Kofi Kingston

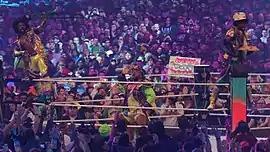
The New Day at WrestleMania 34 in April 2018

At the Royal Rumble on January 28, 2018, Kingston entered the match as the 16th entrant, but was eliminated by Andrade "Cien" Almas. At Fastlane, The New Day faced The Usos for the Smackdown Tag Team Championships, but went to a no contest after interference from The Bludgeon Brothers. Two weeks later, it was confirmed that at WrestleMania 34, The New Day would face The Usos and The Bludgeon Brothers in a Triple Threat tag team match for the Smackdown Tag Team Championships. The New Day failed to capture the titles at the WrestleMania, which were won by The Bludgeon Brothers. On the April 11 episode of "SmackDown Live", The New Day were defeated by The Usos in a match to determine which team would challenge The Bludgeon Brothers at the Greatest Royal Rumble event. The New Day competed in a tag team tournament, defeating Sanity in the first round, while The Bar (Cesaro and Sheamus) defeated The Usos. The New Day then defeated The Bar the following week on "SmackDown Live" to earn the right to face The Bludgeon Brothers at SummerSlam, where they won the match by disqualification, meaning The Bludgeon Brothers retained their titles. Two days later on "SmackDown Live", however, The New Day defeated The Bludgeon Brothers in a no disqualification match to capture the titles for a third time. At Hell in a Cell, The New Day successfully defeated Rusev and Aiden English to retain the titles. A few weeks later on October 6, at Super Show-Down, The New Day again retained their titles by defeating The Bar. At "SmackDown" 1000, The New Day lost their titles against The Bar. They would fail to regain the titles at Crown Jewel event.